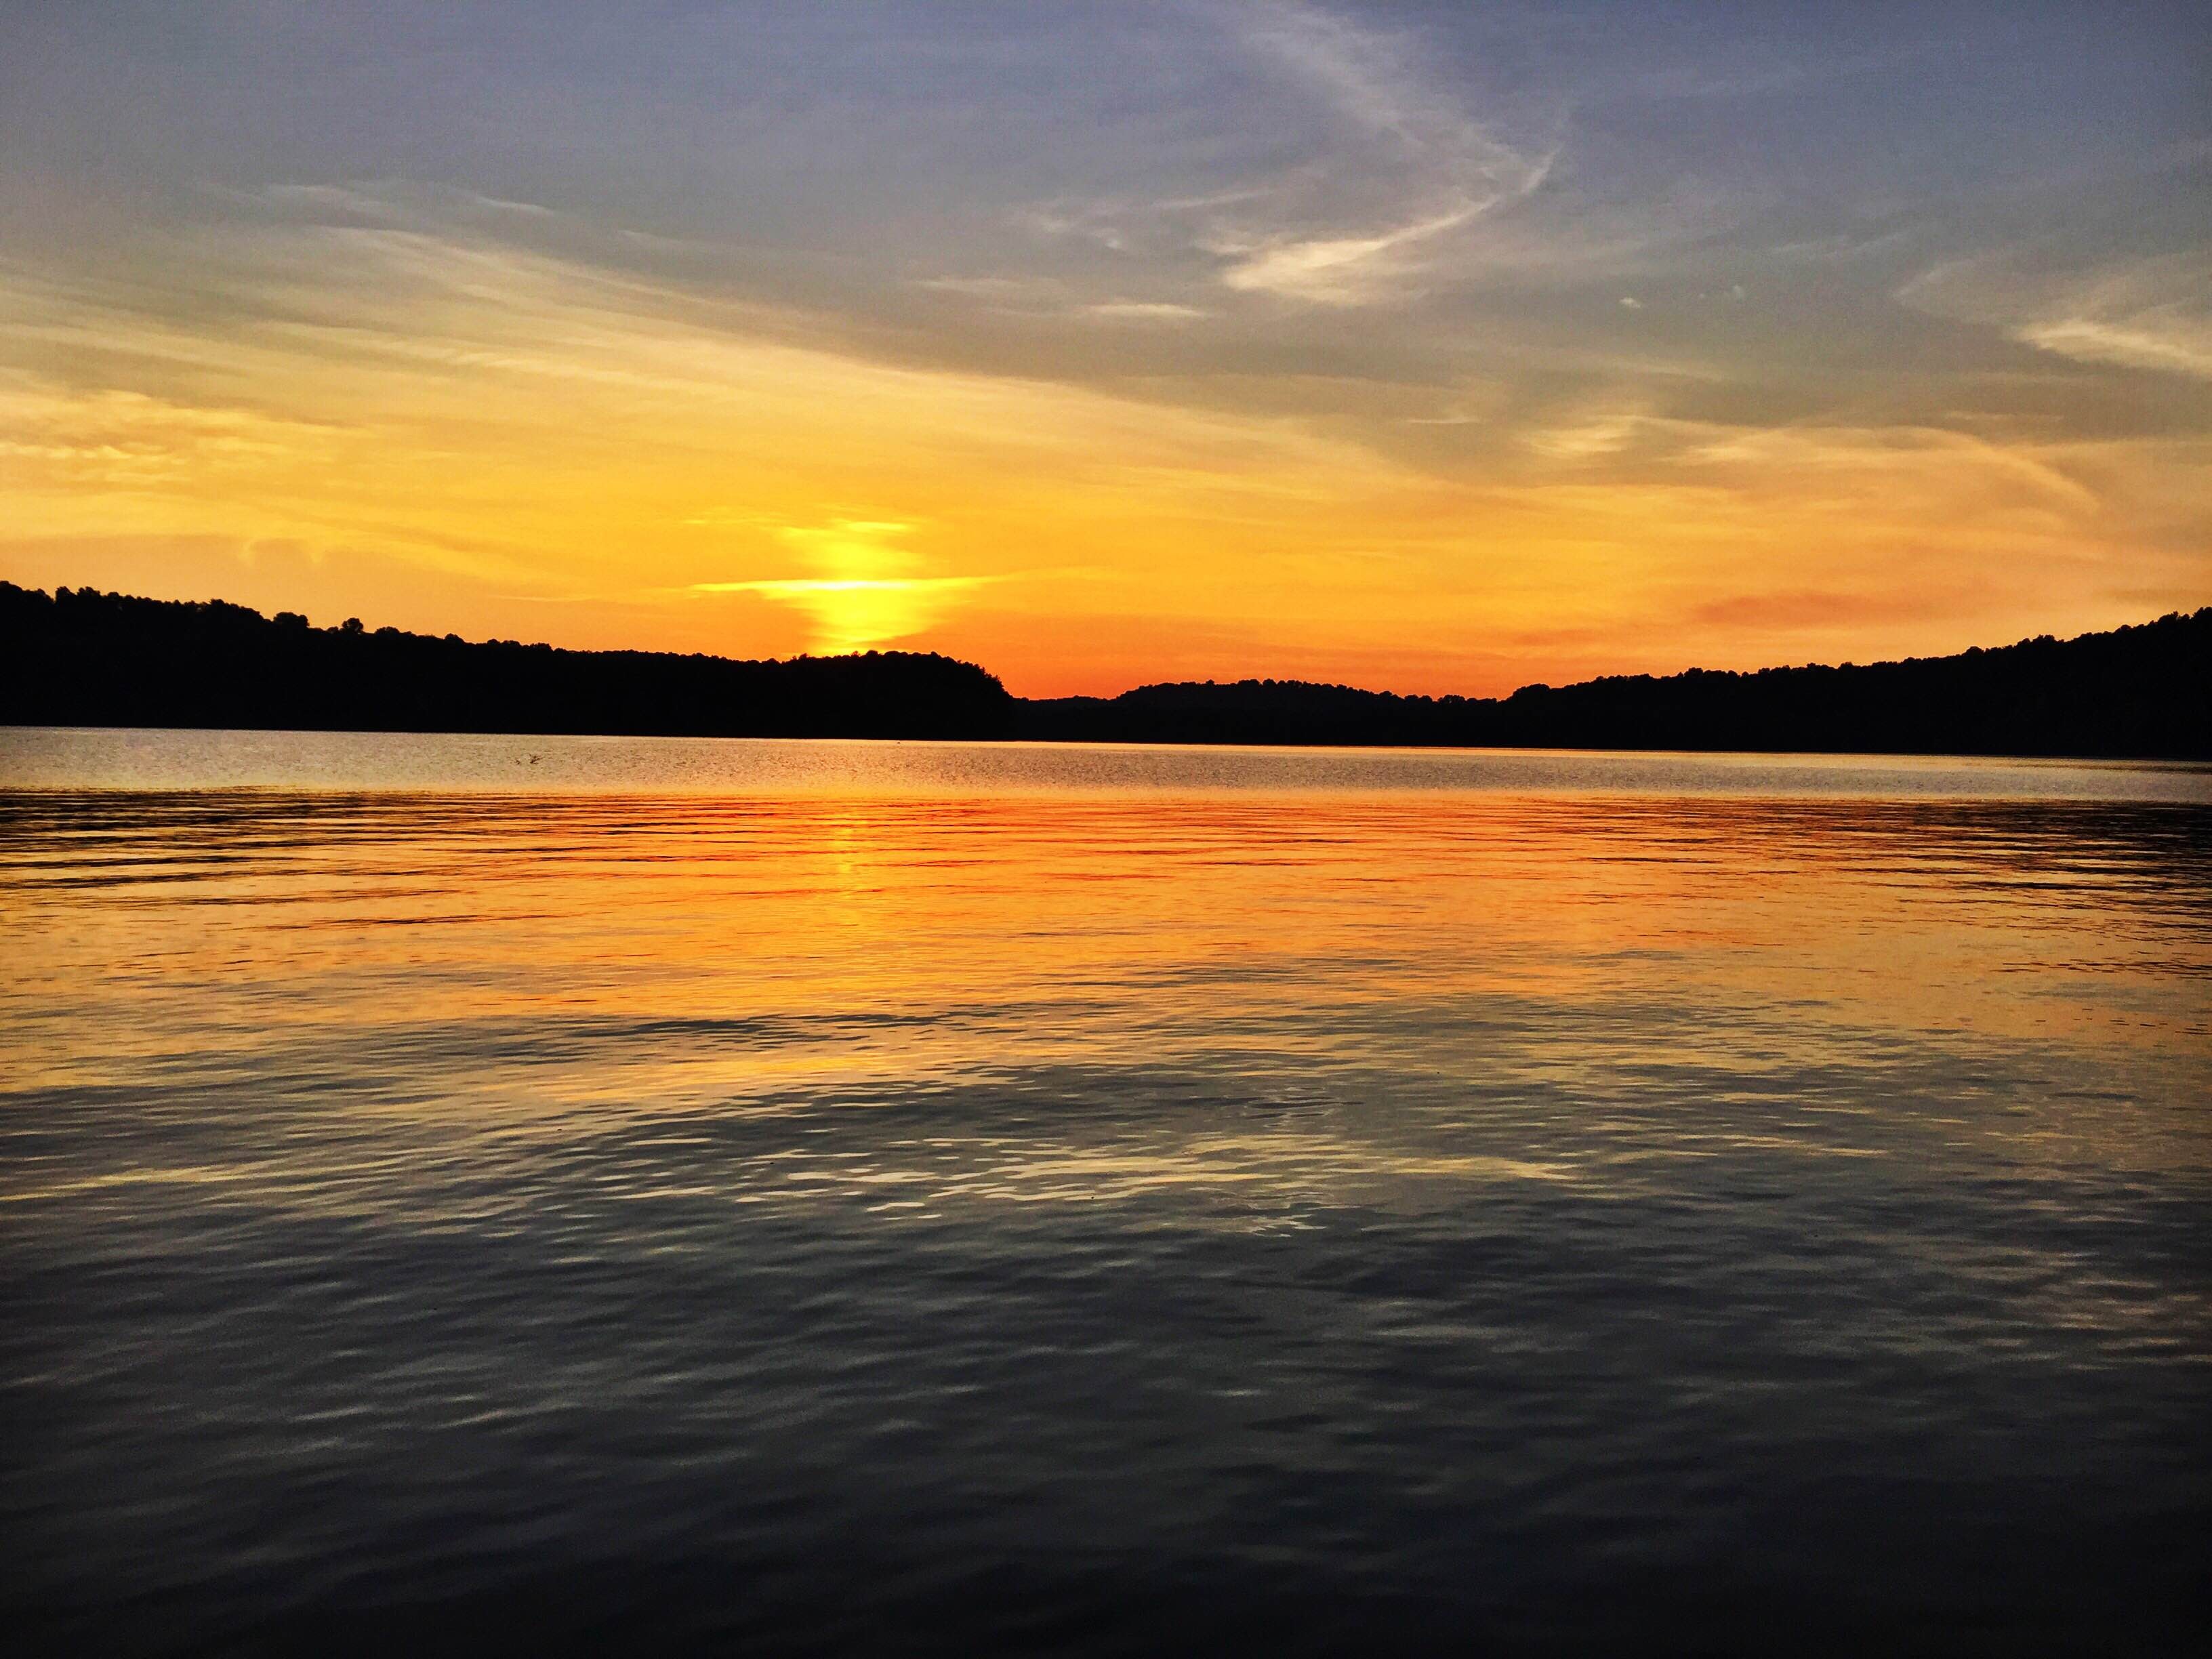
landscape, sea, coast, water, nature, outdoor, ocean, horizon, cloud, sky, sun, sunrise, sunset, sunlight, morning, shore, wave, lake, view, dawn, river, summer, dusk, evening, orange, reflection, heaven, color, natural, bay, yellow, loch, afterglow